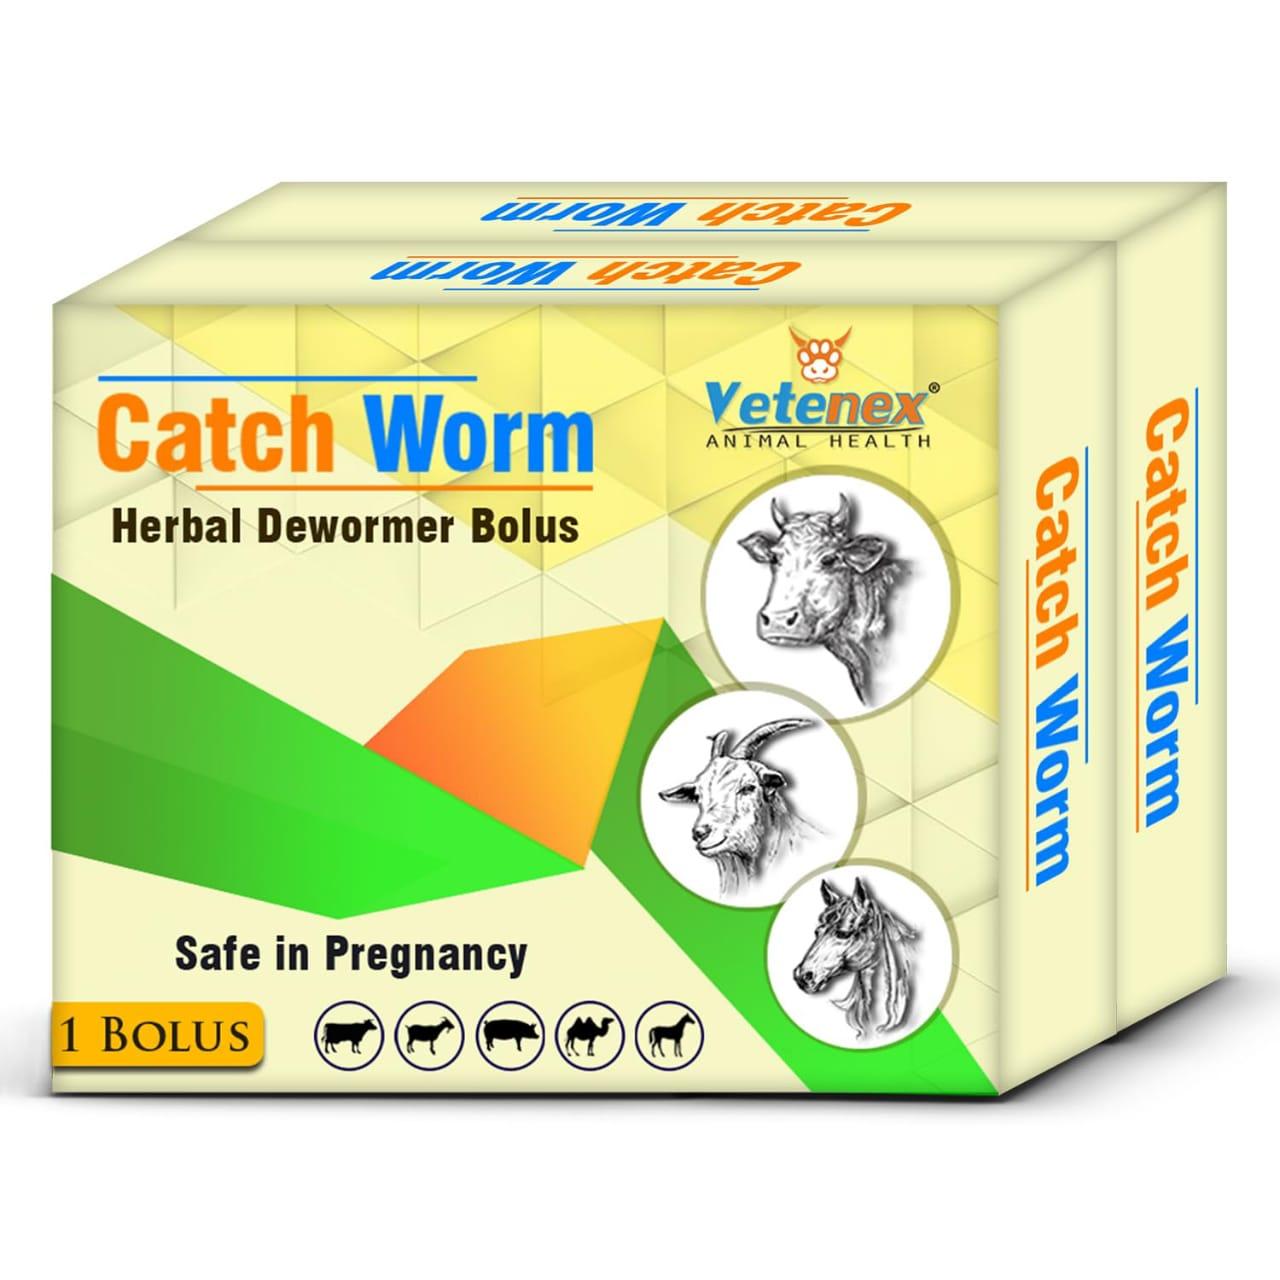
Dawa ya mifugo, kama vile ng’ombe, mbuzi na farasi, ambayo imehifadhiwa vizuri katika boksi lililotengenezwa kwa kutumia karatasi ngumu; ikiwa na jina la dawa hiyo pamoja na picha za wanyama mbalimbali.